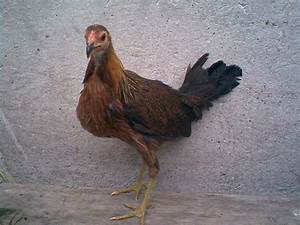
Label: chicken